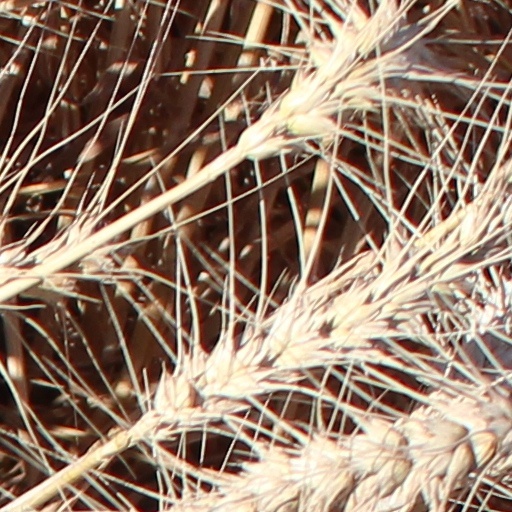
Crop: wheat